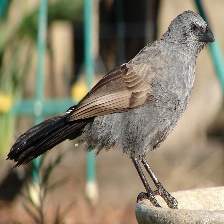
Species: APOSTLEBIRD
Scientific name: STRUTHIDEA CINEREA